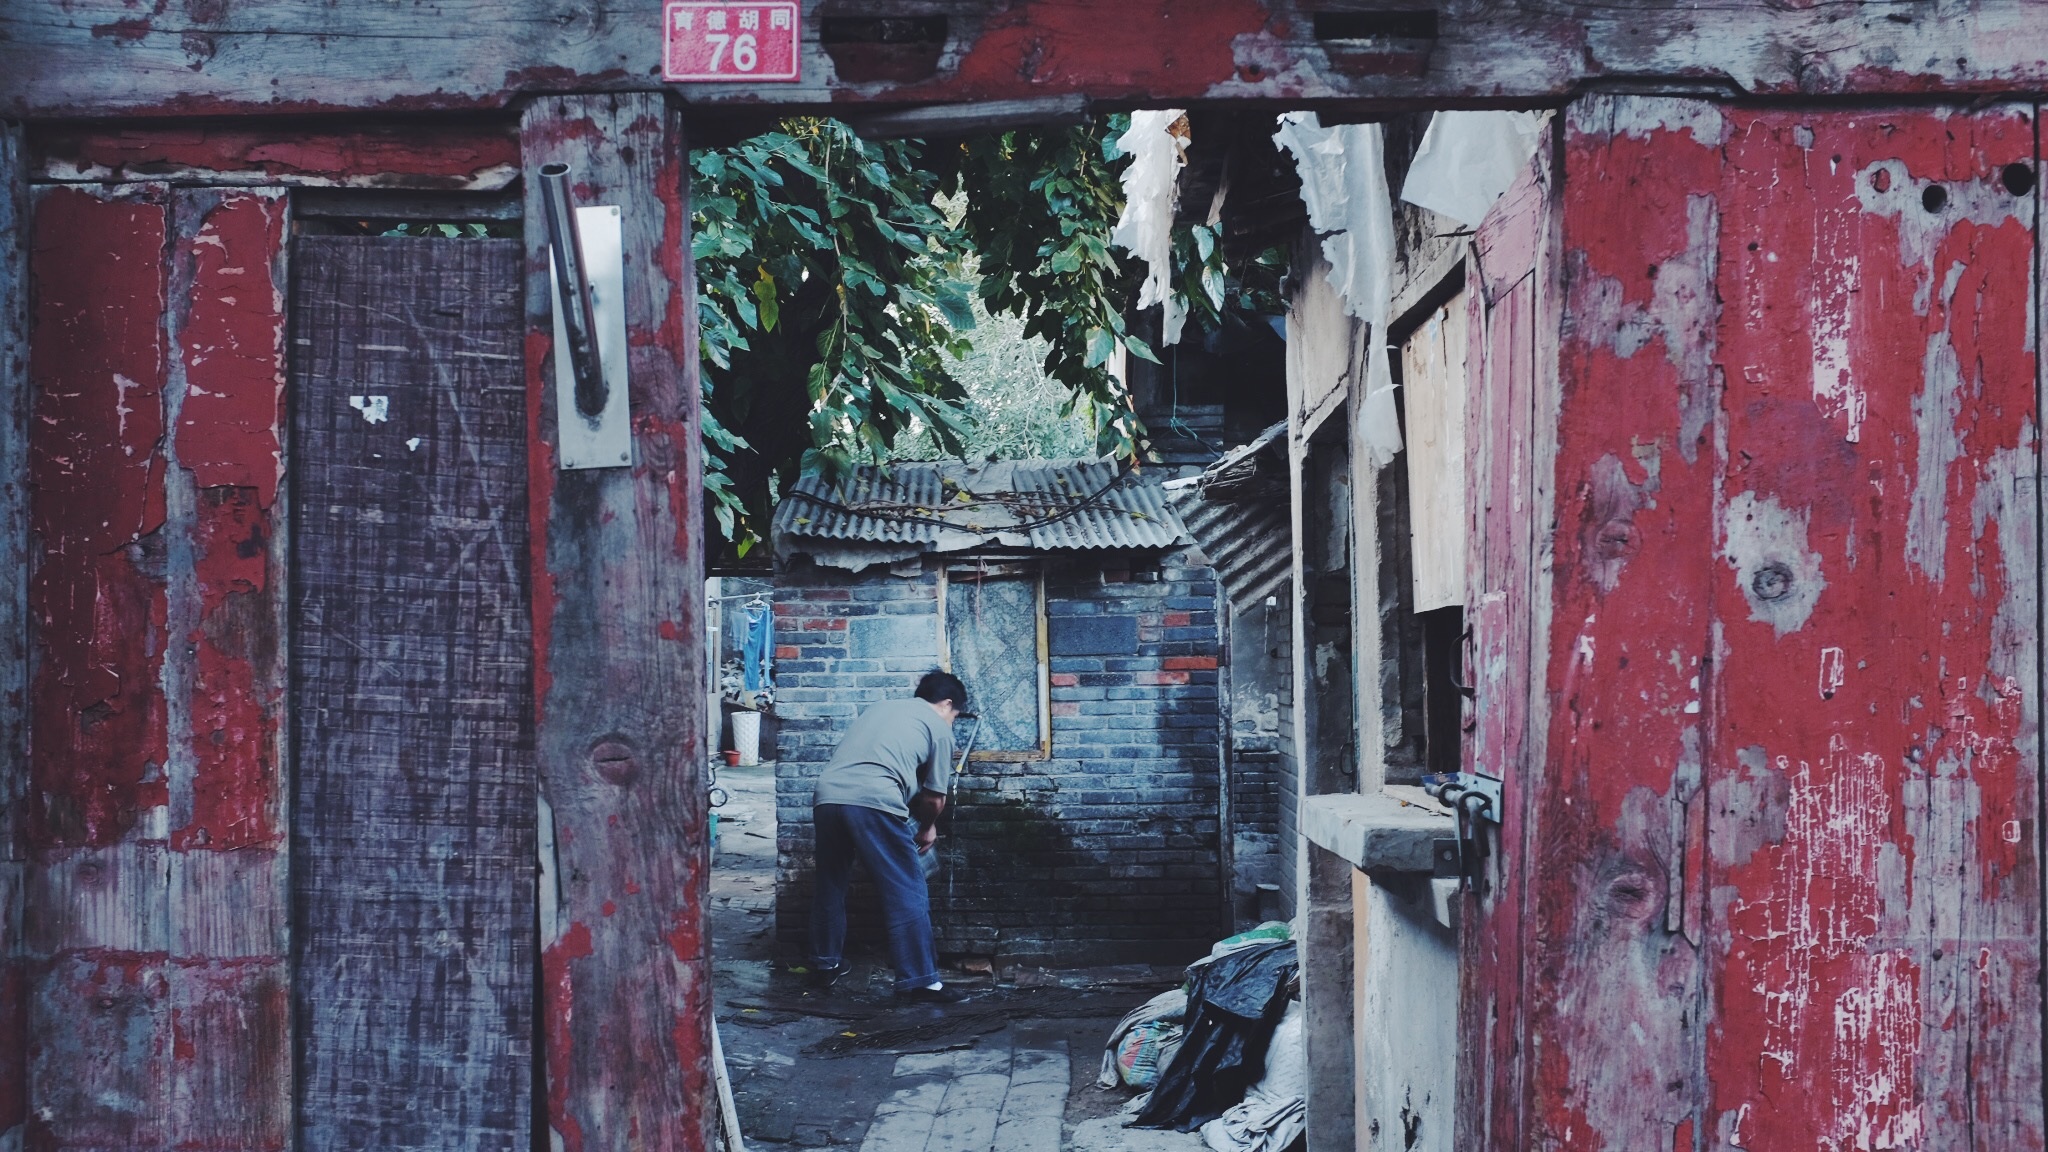
road, street, town, alley, wall, red, color, art, infrastructure, urban area, human settlement